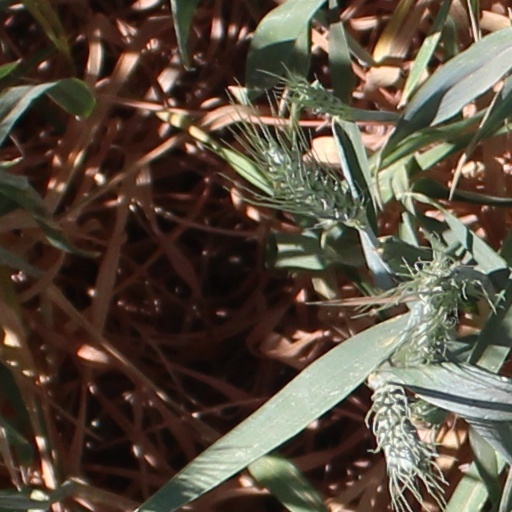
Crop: wheat